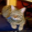
Label: cat